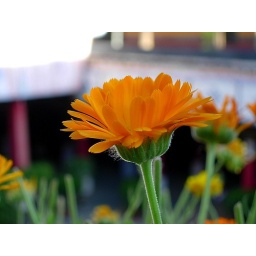
A closeup of a yellow flower in a small temple, Lhasa